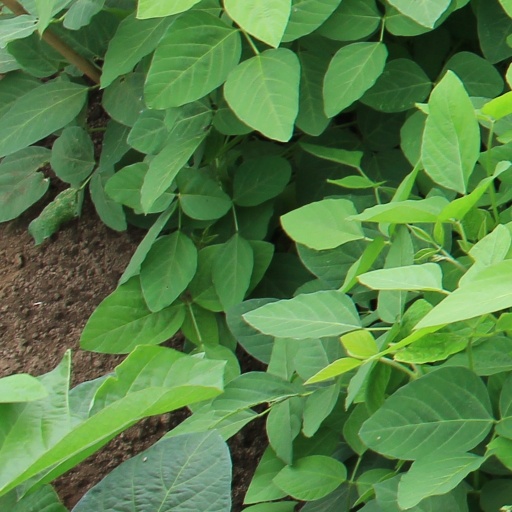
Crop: soybean